Louis Uedemann

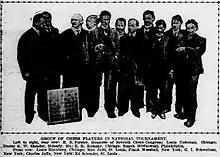
Uedemann as part of a group photo at the St. Louis tournament, 1904

Louis Uedemann (10 January 1854 – 22 November 1912) was an American chess master.